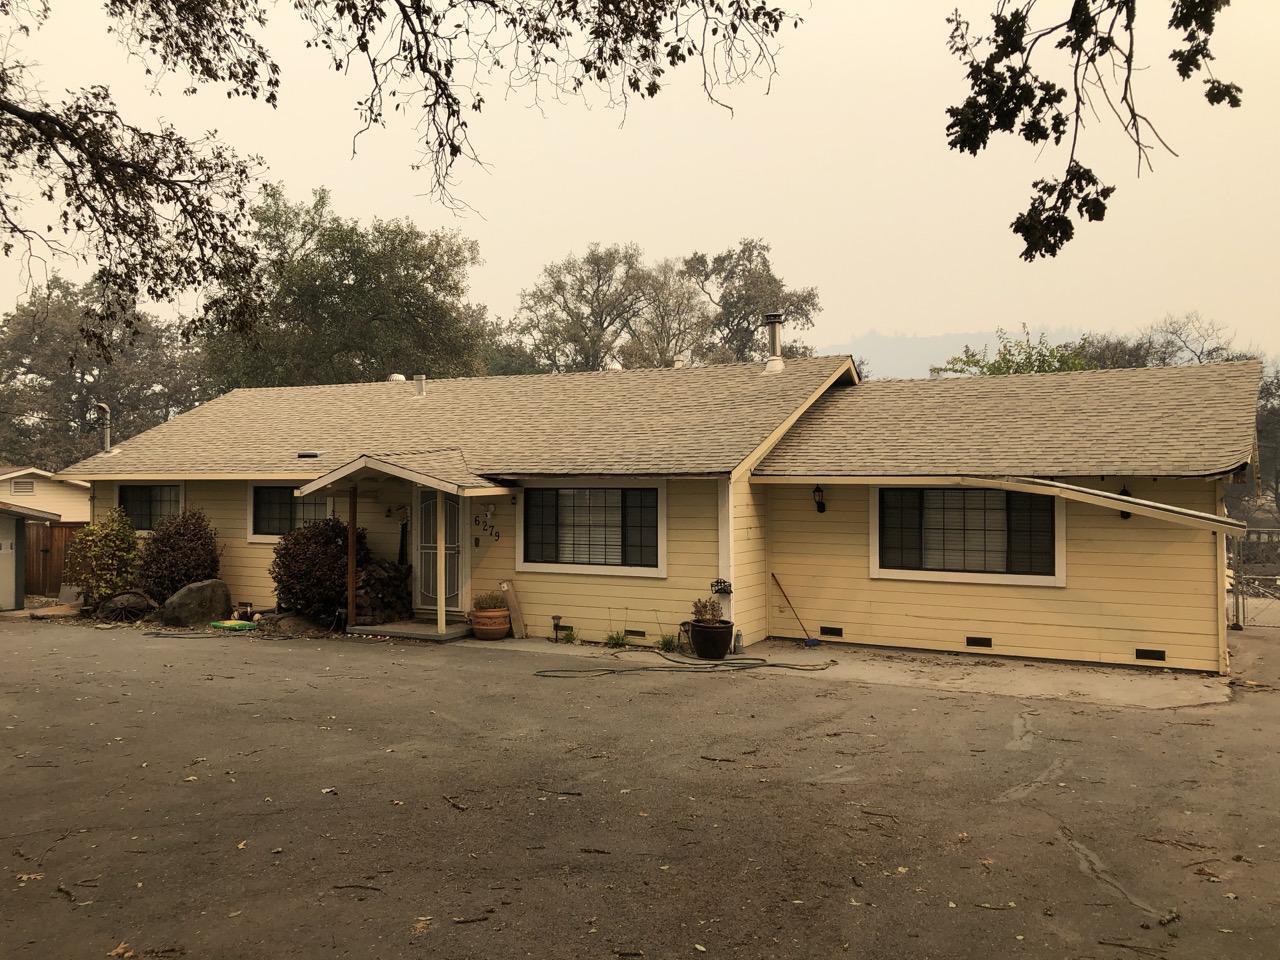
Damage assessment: affected